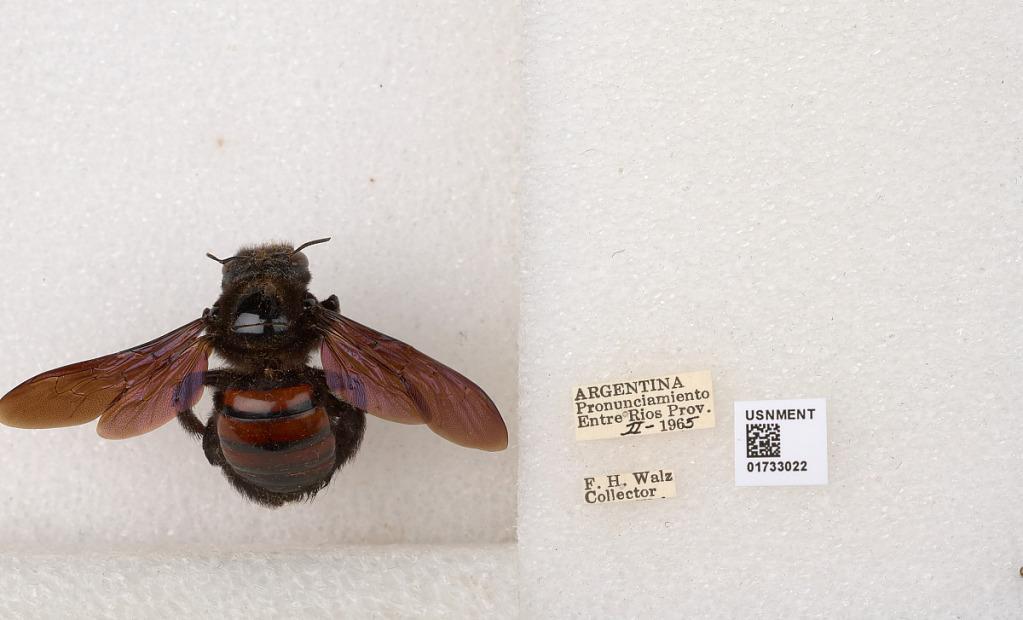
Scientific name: Xylocopa (Neoxylocopa) frontalis (Olivier)
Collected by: F. Walz
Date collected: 1965-2-1
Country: Argentina
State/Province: Entre Rios
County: Departamento de Uruguay
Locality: Pronunciamiento